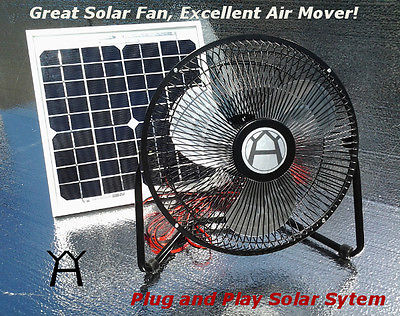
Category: fan